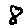
Label: 8